Automotive industry in New Zealand

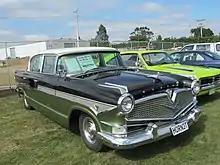
1957 Hudson Hornet sedan

David Crozier Limited had been running two small assembly plants for some years. In March 1939 a consortium of South Island dealers announced a new assembly plant would be built in Christchurch on a six and a half acre block beside the Christchurch-Lyttelton railway line. It was expected the new business would require a staff of 125 people and it was expected to open in July 1939.